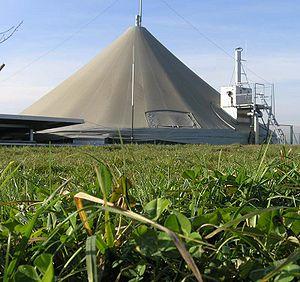
Le biogaz est le gaz produit par la fermentation de matières organiques en l'absence d'oxygène. C'est un gaz combustible composé essentiellement de méthane et de dioxyde de carbone. Il peut être brûlé sur son lieu de production pour obtenir chaleur et électricité ou purifié pour obtenir du biométhane utilisable comme gaz naturel pour véhicules ou injectable sur le réseau de distribution de gaz naturel.